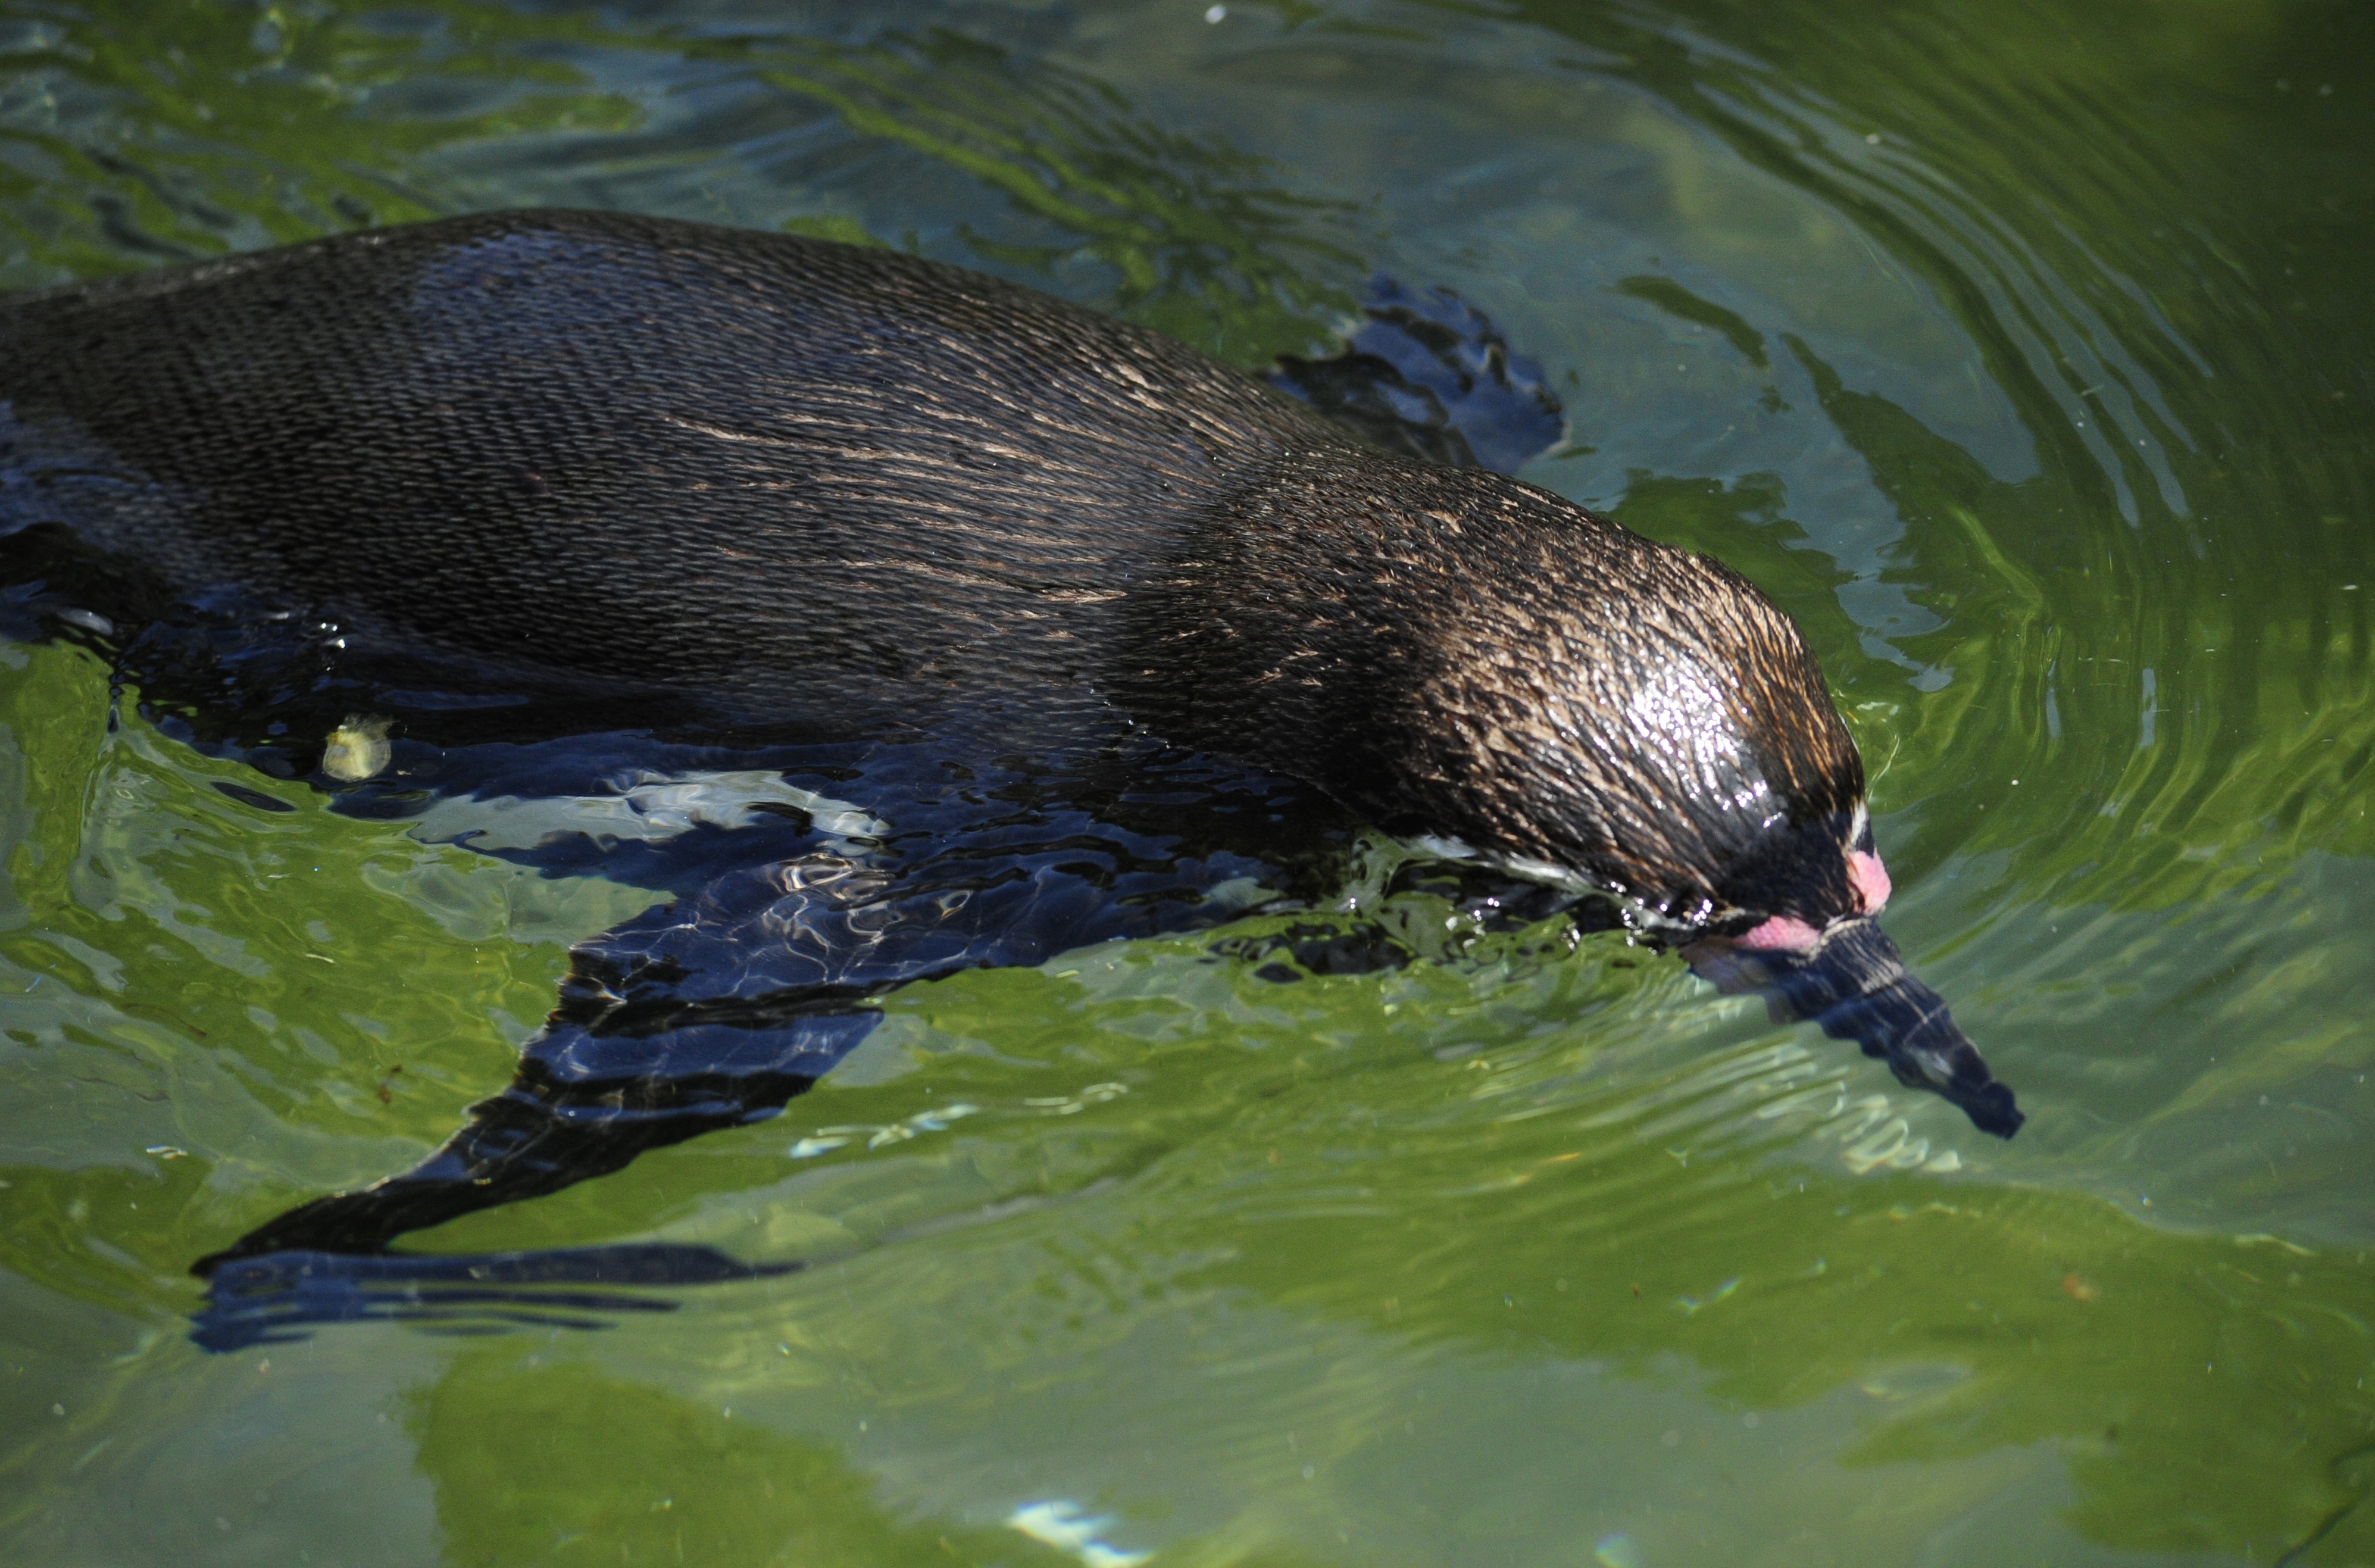
water, nature, bird, wildlife, swim, beak, mammal, fauna, penguin, vertebrate, otter, water bird, humboldt penguin, mustelidae